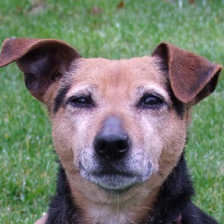
Label: animals